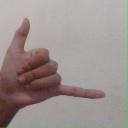
अक्षर: द